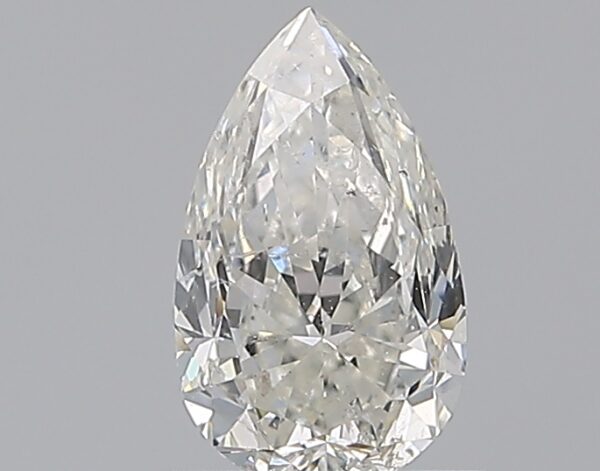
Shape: pear
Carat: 1
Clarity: I1
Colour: I
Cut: VG
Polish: VG
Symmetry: VG
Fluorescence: M
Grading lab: GIA
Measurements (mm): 8.63 x 5.19 x 3.4